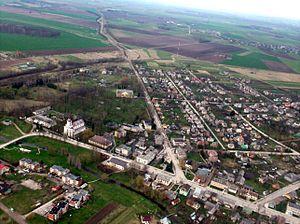
Joniškėlis est une ville de Lituanie ayant en 2005 une population d'environ 1 400 habitants.